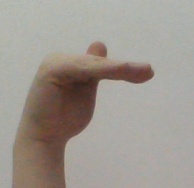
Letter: khaa